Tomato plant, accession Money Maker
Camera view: vertical (180 deg); turntable rotation: 210 degrees
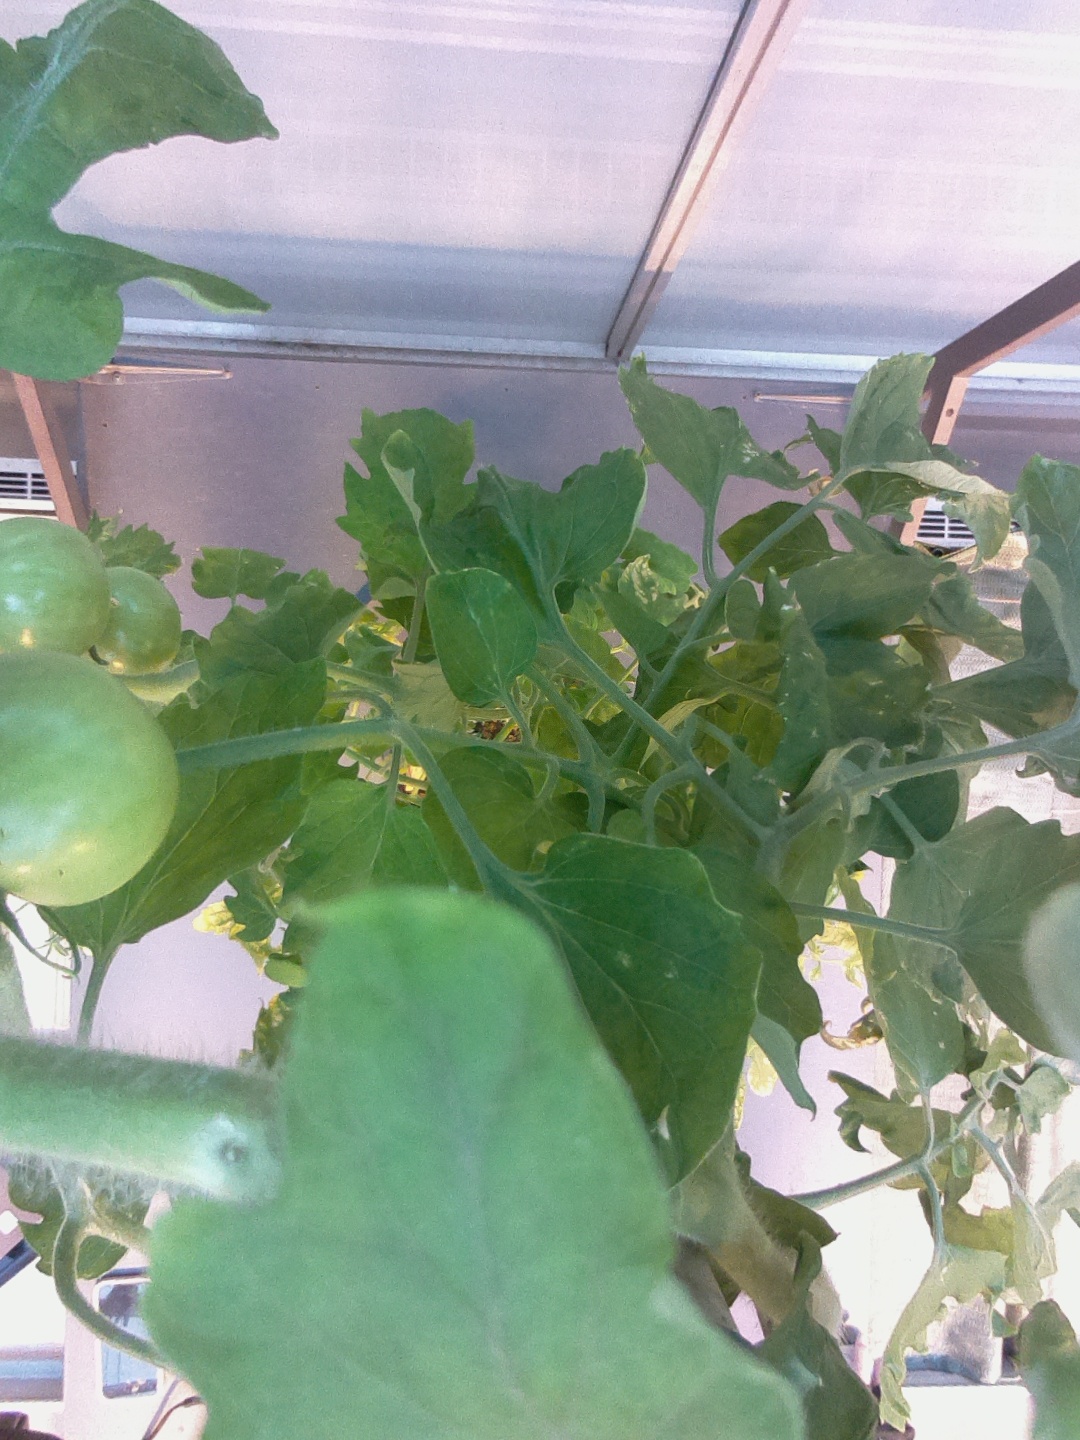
BBCH growth stage 76: 60%-70% of final fruit size